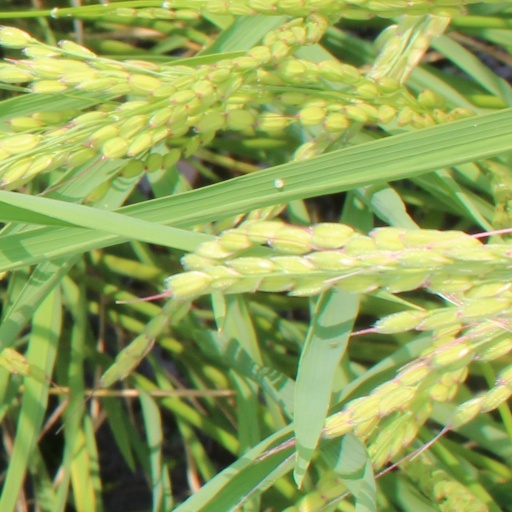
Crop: rice